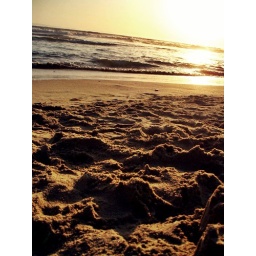
demolished sand castle in front of sunset